Answer in natural language. Where is sleek black flatscreen smart tv (marked A) with respect to Doorway (marked B)? Choose between the following options: right or left
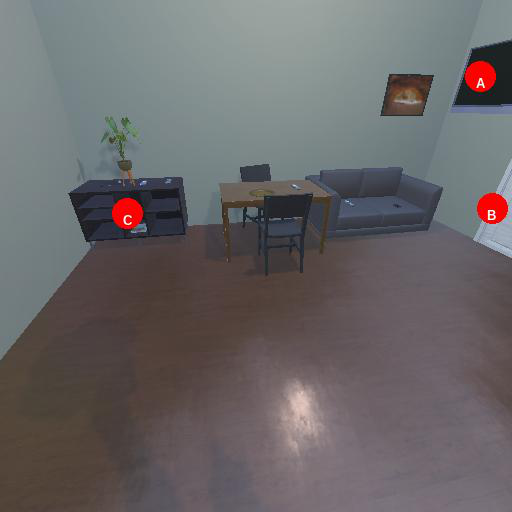
<answer>left</answer>